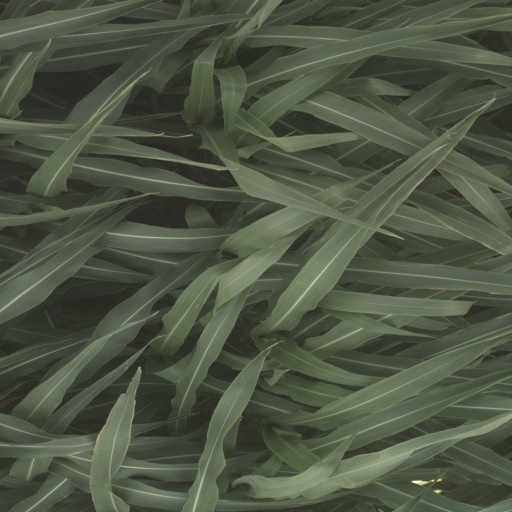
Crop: sorghum